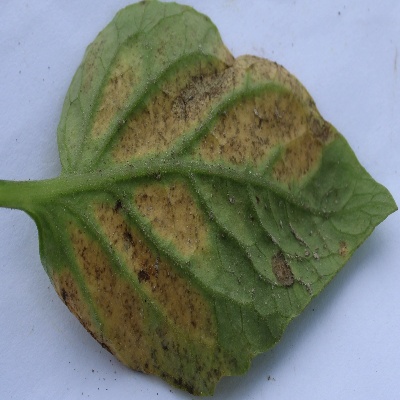
Crop: Tomato
Condition: septoria leaf spot